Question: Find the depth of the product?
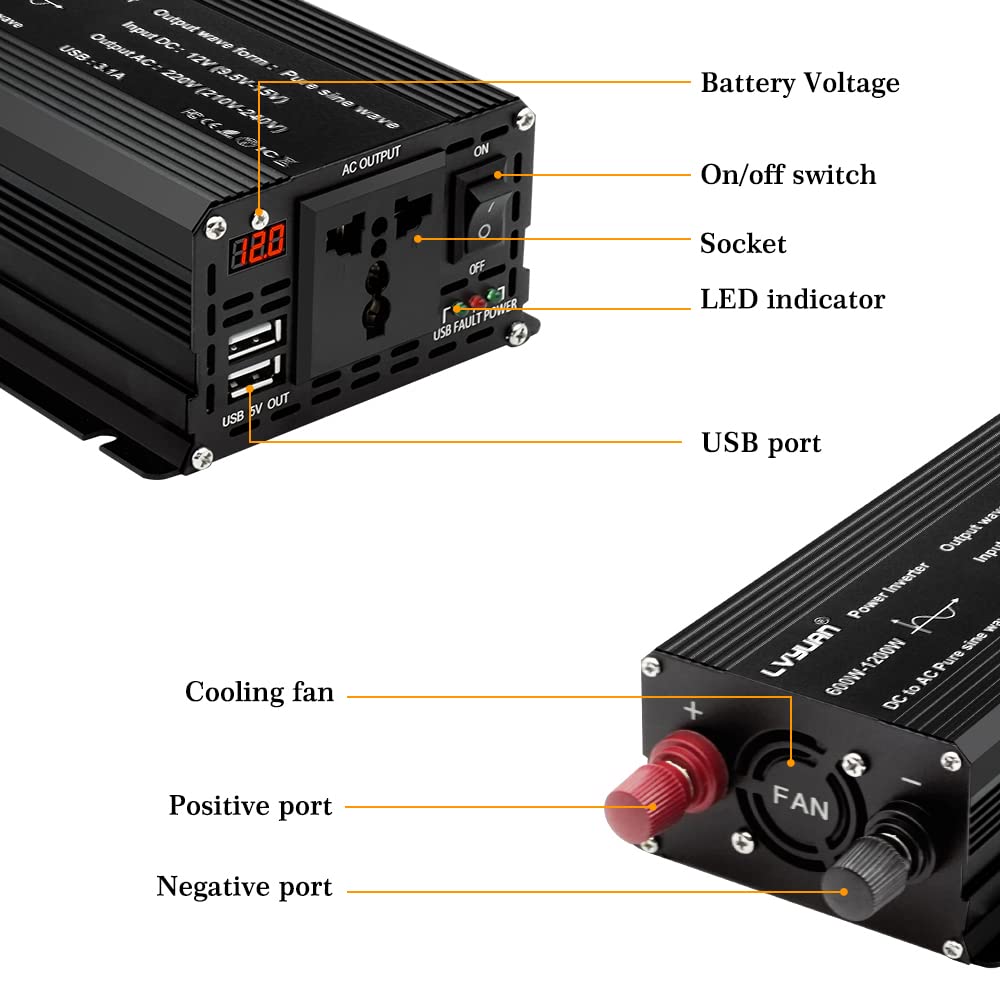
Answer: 4.0 inch